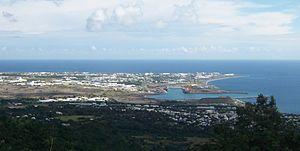
Le transport à La Réunion s'inscrit dans deux problématiques, celle de l'éloignement à la métropole et celle de l'engorgement du territoire insulaire.